Theresienstadt (1944 film)

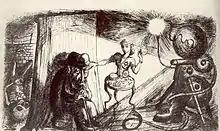
Bedřich Fritta's caricature of the filming.

Preparations for a second Theresienstadt film, again sponsored by Günther rather than Goebbels, began concurrently with the "beautification" of the ghetto prior to the Red Cross visit. Günther's Central Office, which was funded by stolen Jewish property, paid a Czech company, Aktualita, 350,000 Czech koruna (35,000 Reichsmarks) to produce the film. In December 1943, a prisoner, probably Jindřich Weil, was ordered to write a script, and he finished two drafts by March. On 20 January 1944, the Nazis filmed the arrival of a transport of Danish Jews and a welcome speech by Paul Eppstein, with a view of including it in a later film. There was no effort to complete the film before the Red Cross visit and screen it to the guests. Karel Margry, a Dutch historian who has studied the Theresienstadt propaganda films, argues that the "beautification" efforts had a higher priority, and that the propaganda would be more effective if filmed after the ghetto had been beautified.